Imperial hunt of the Qing dynasty

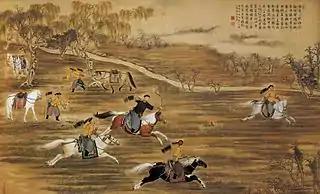
"The Qianlong Emperor Hunting Hare" by Giuseppe Castiglione (1755)

The Qing dynasty imperial hunts became increasingly elaborate and ritualized over time, particularly under the Qianlong Emperor. As hunting became uncommon among the Manchus, the majority of whom lived in the walled city of Beijing or the various Eight Banner garrisons throughout the empire, the imperial hunt at Mulan became one of the last contexts in which Manchu hunting skills could be practiced, and only by a select few. The institutionalization of the hunt led to its new role as a sort of performance, a stylized homage to past practices that were no longer living traditions for most Manchus. Hence, Elliott has referred to the Qing hunting tradition as an invented tradition, an "adaptation of an older practice for newer purposes". This adaptation emphasized what Qing emperors considered most important in Manchu culture as they saw it, namely their supposed embodiment of martial ("wu") values, as opposed to the civil ("wen") values that they attributed to the Chinese (see wen and wu). The Qianlong Emperor likened himself to Emperor Taizong of Tang, who represented a balance of "wen" and "wu". Yet despite presenting themselves as the head of a family encompassing both Chinese and Inner Asian traditions, Qing emperors constantly worried about Manchu acculturation and the adoption of Chinese ways.